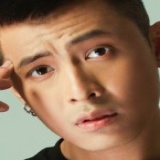
ca sĩ Gin Tuấn Kiệt